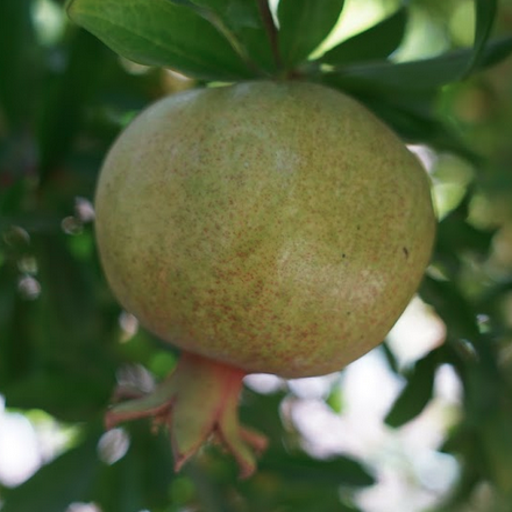
Label: Healthy